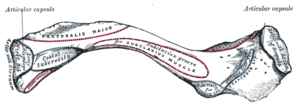
Pectoralis major / Yderligere billeder
Pectoralis major eller Den store brystmuskel er en tyk bladformet muskel, placeret på brystet af menneskekroppen. Den danner bulen på brystmusklen hos manden og ligger under brystet hos kvinden. Under pectoralis major findes pectoralis minor, en tynd triangulære muskel. I sportsverdenen, herunder bodybuilding, bliver musklen gerne refereret til som "pecs".